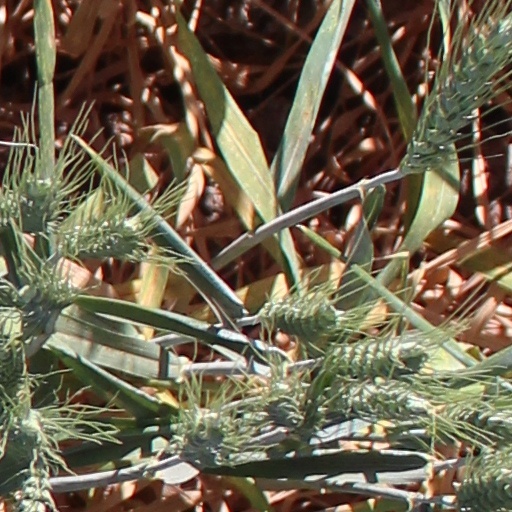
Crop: wheat